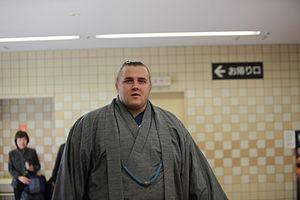
Baruto Kaito, de son vrai nom Kaido Höövelson, est un ancien lutteur sumo né à Rakvere en Estonie le 5 novembre 1984. Débutant dans ce sport en mai 2004, il est l'un des deux seuls Estoniens à avoir jamais fait une carrière professionnelle au Japon, et le premier à atteindre la plus haute division en mai 2006. Blessé à plusieurs reprises en 2007, il atteint le troisième rang en novembre 2008, et fut promu ōzeki après avoir fini le tournoi de mars 2010 avec un bilan de quatorze victoires pour 1 défaite. Il fut second en tournoi à quatre reprises avant de s'imposer lors du Hatsu Basho de Tokyo en janvier 2012. Il a reçu au cours de sa carrière cinq prix spéciaux pour sa combativité, un pour une performance exceptionnelle et un autre pour sa technique. Il se retire de ce sport le 11 septembre 2013.